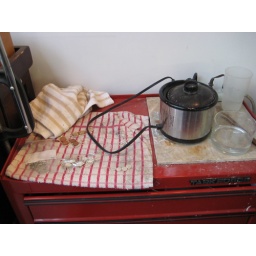
i keep all my metal and molds in the red cabinet